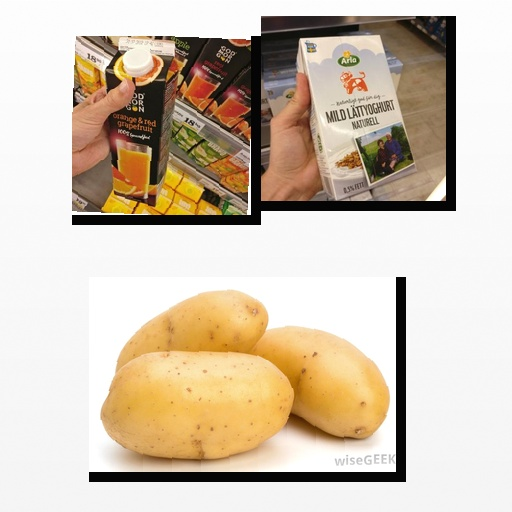
Food items: natural_low_fat_yogurt, potato, orange_red_grapefruit_juice